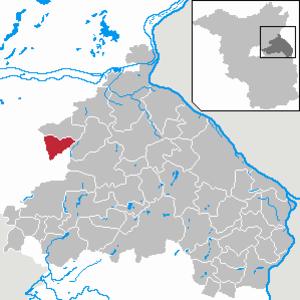
Beiersdorf-Freudenberg est une commune de l’arrondissement de Märkisch-Pays de l'Oder au Brandebourg, en Allemagne.